Melaleuca spectabilis

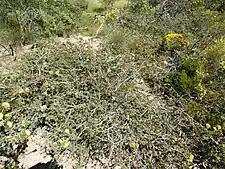
Habit near Geraldton

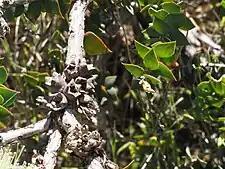
Fruit

Melaleuca spectabilis is a plant in the myrtle family, Myrtaceae, and is endemic to the south-west of Western Australia. It was formerly known as a subspecies of "Melaleuca longistaminea". It is a low, prickly shrub with yellow or lime-green flowers in spring and early summer.